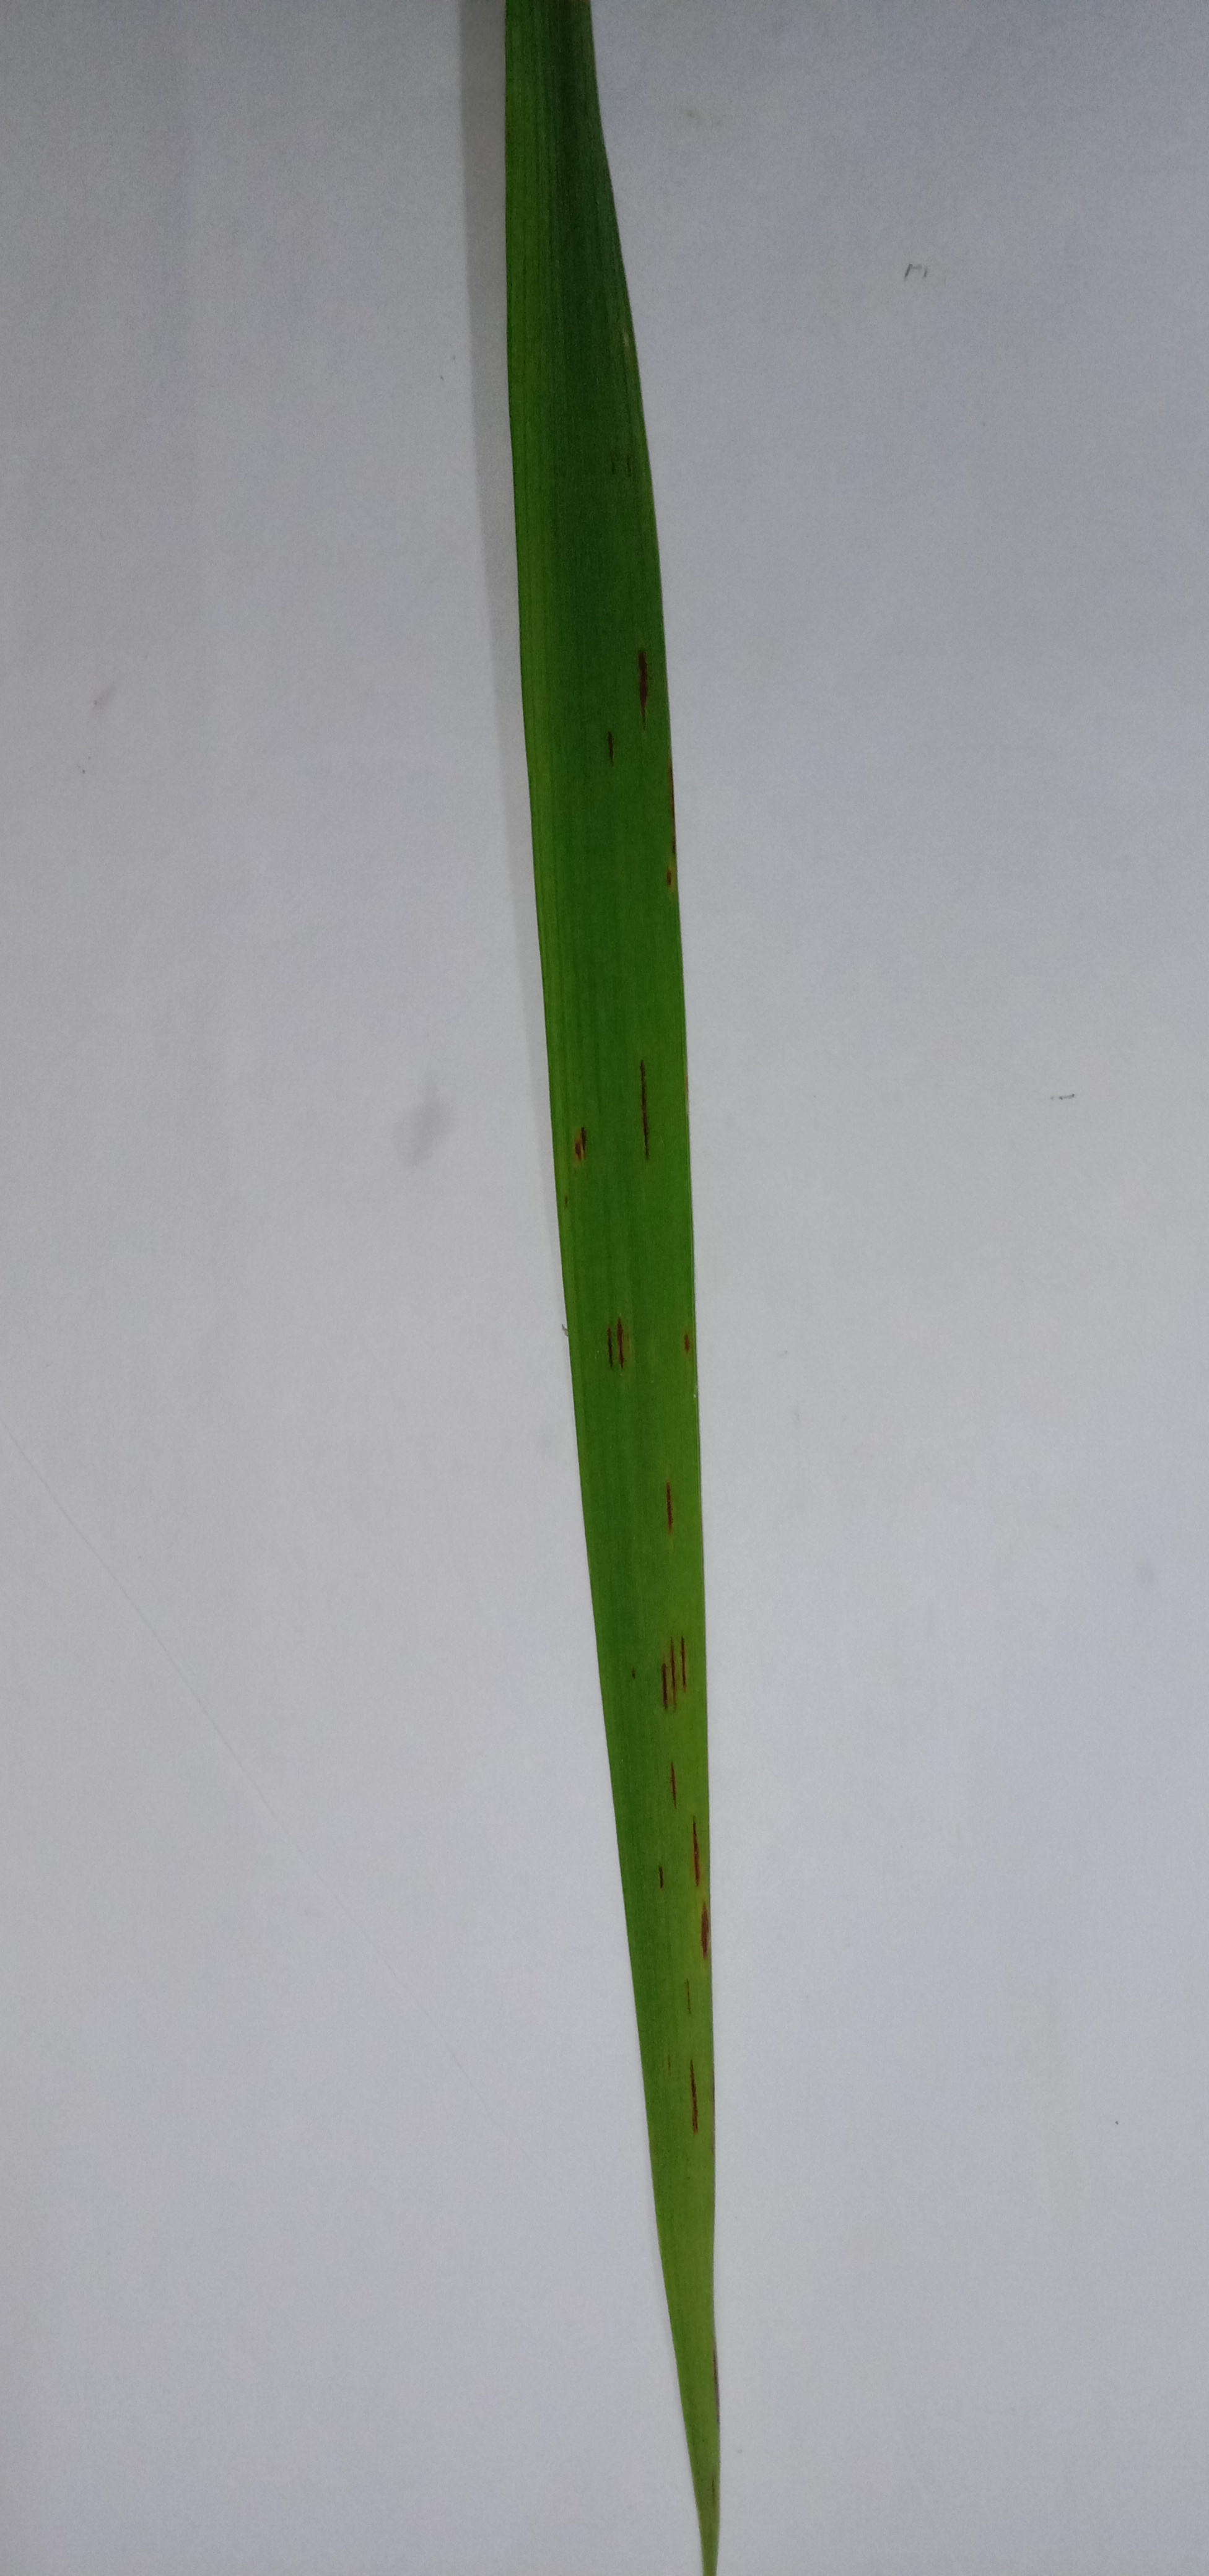
Label: Rice___Leaf_Blast